Jindřichův Hradec

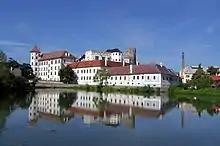
Jindřichův Hradec Castle

The predecessor of today's town was a Slavic gord. The first written mention of Hradec is from 1220, when a Gothic castle was built on the site of the former gord by the owner of the estate, Jindřich I Vítkovec (founder of the line of lords of Hradec). In the mid-13th century, a settlement was founded by the castle and named after the founder of the castle. The current name Jindřichův Hradec is documented first in 1410.